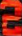
Number: 2